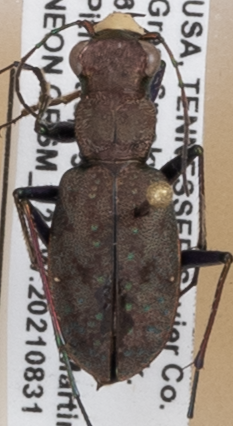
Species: Cylindera unipunctata
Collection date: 2021-08-31
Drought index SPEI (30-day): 1.93
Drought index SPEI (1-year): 1.22
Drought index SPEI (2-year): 2.09